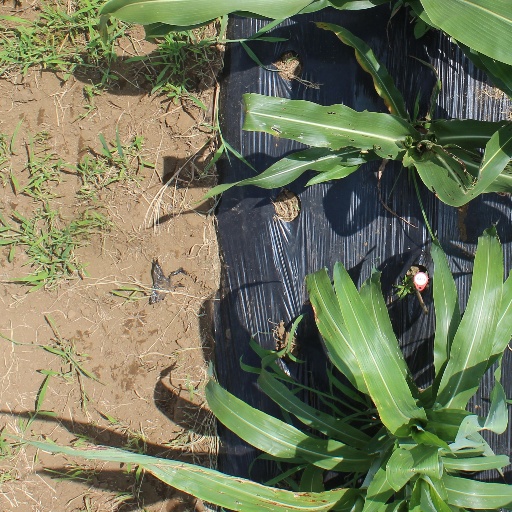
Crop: sorghum